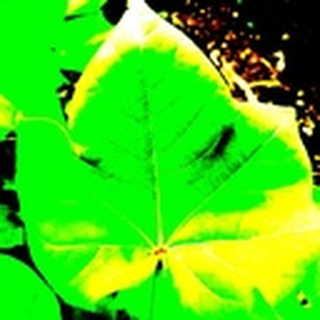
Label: healthy_cotton